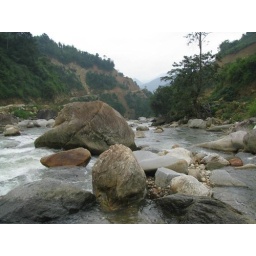
Had lunch (sandwiches an fruit prepared by our guide) on a rock in the middle of this river.